Murray Griffin

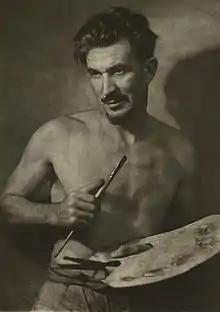
Captain Murray Griffin, portrait by Dr Julian Smith, c.1946

Commonly known as Murray Griffin, he was born in the Melbourne suburb of Malvern to Vaughan and Ethel Griffin. He spent most of his life living in the Eaglemont and Heidelberg area in Melbourne although he also travelled around country Victoria to paint and draw. He produced an extensive body of landscape paintings as well as portraits, but he is best known for his printmaking, where he was heavily influenced by Japanese woodcuts. A number of these prints are on the National Gallery of Australia database.